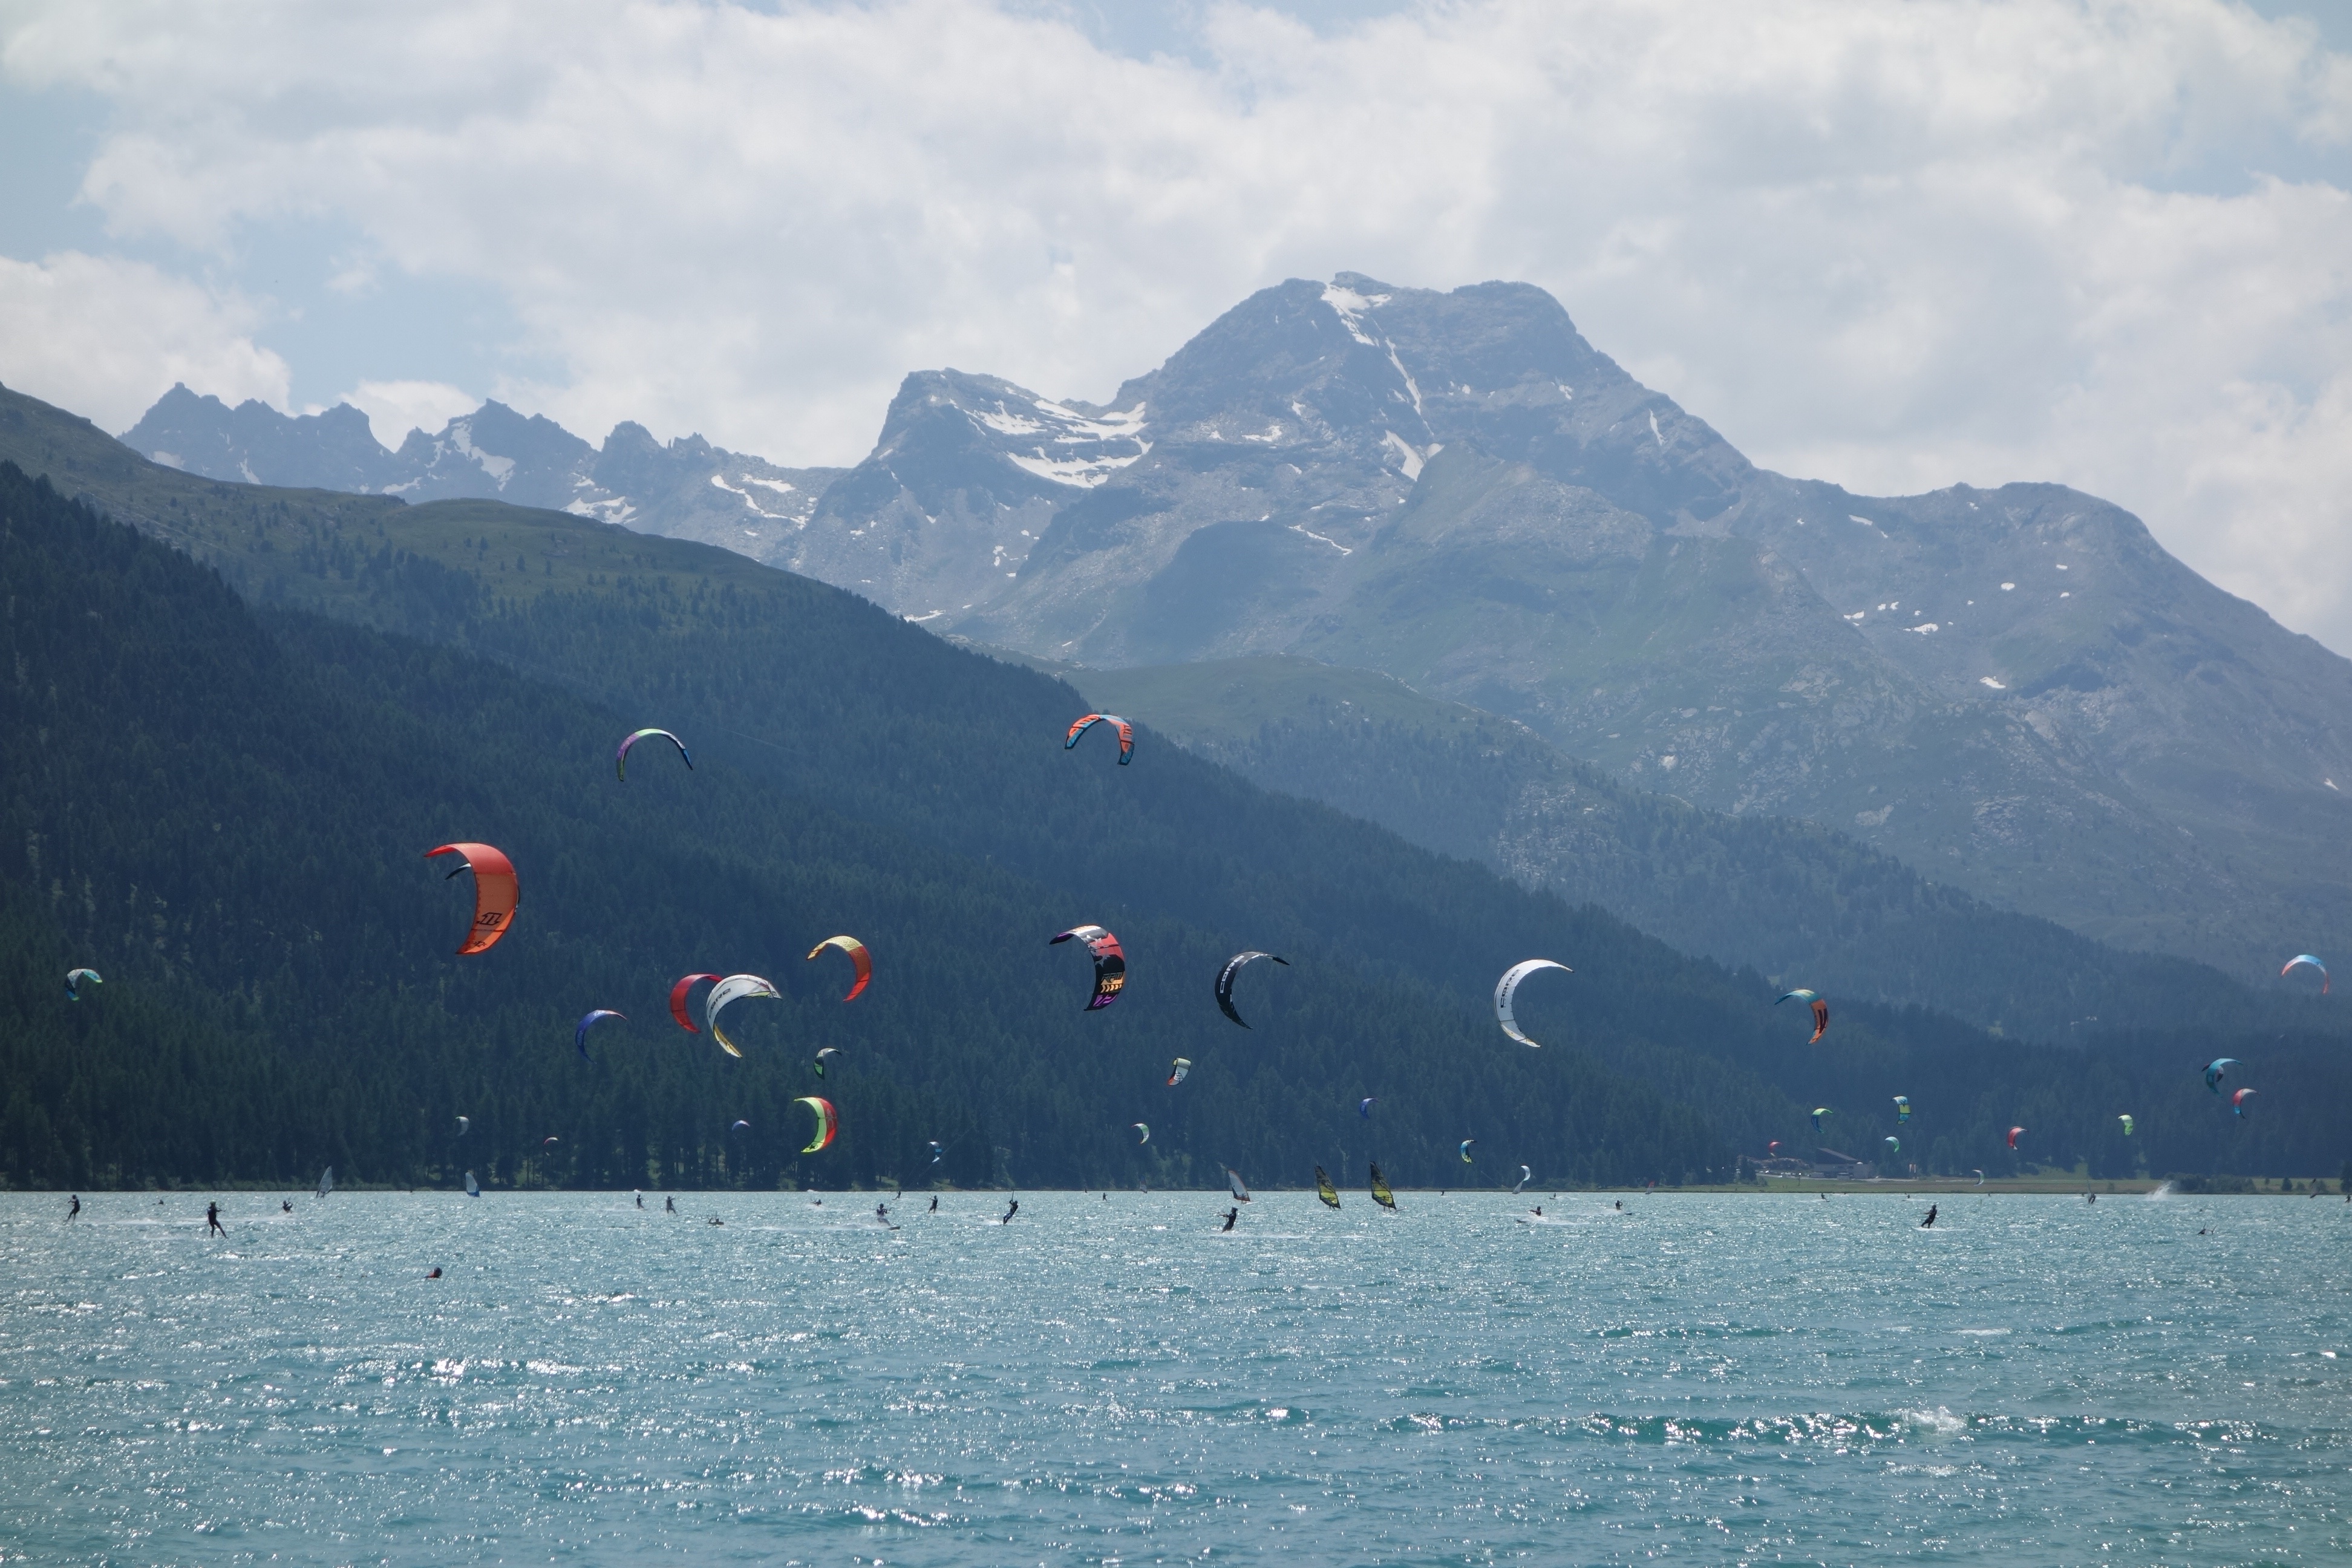
sea, ocean, mountain, snow, wave, lake, mountain range, fjord, boating, alps, landform, mountainous landforms, glacial landform